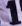
Number: 1